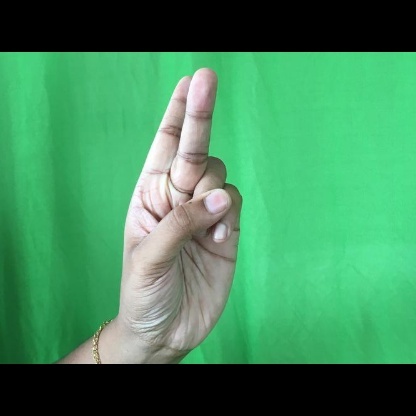
Mudra: Katrimukha